American Rally Association

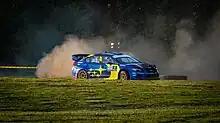
2022 and 2023 National champion Brandon Semenuk at the 2023 Oregon Trail Rally

The ARA sanctions all of the events in the Green APU National Rally Championship calendar. They also sanction many regional rally events that are classified into three categories; National, Super Regional, and Regional.